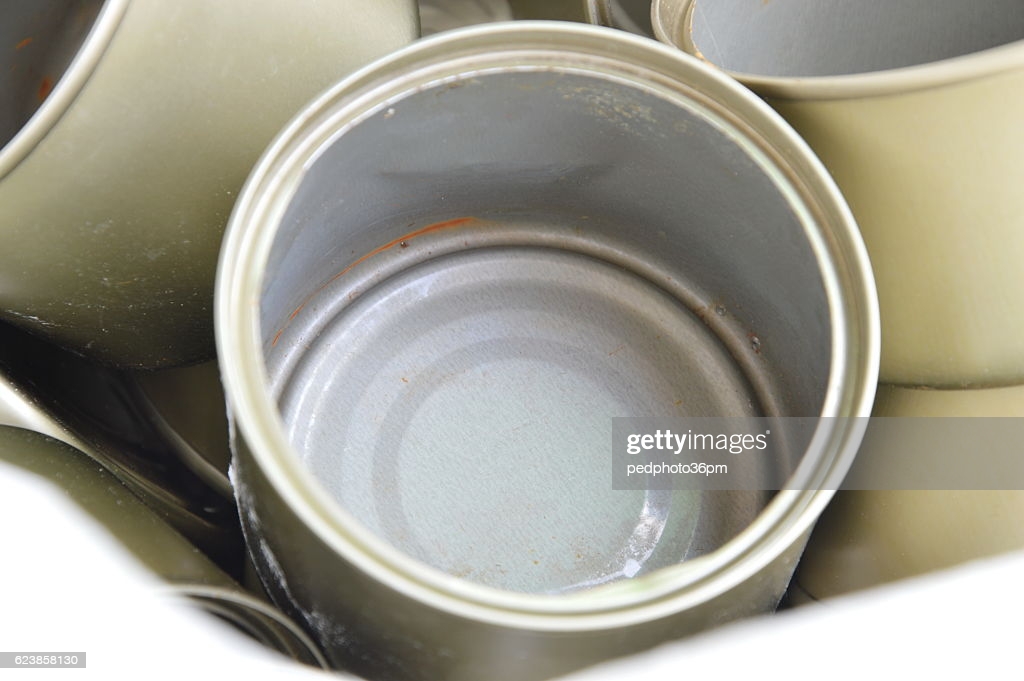
Label: metal